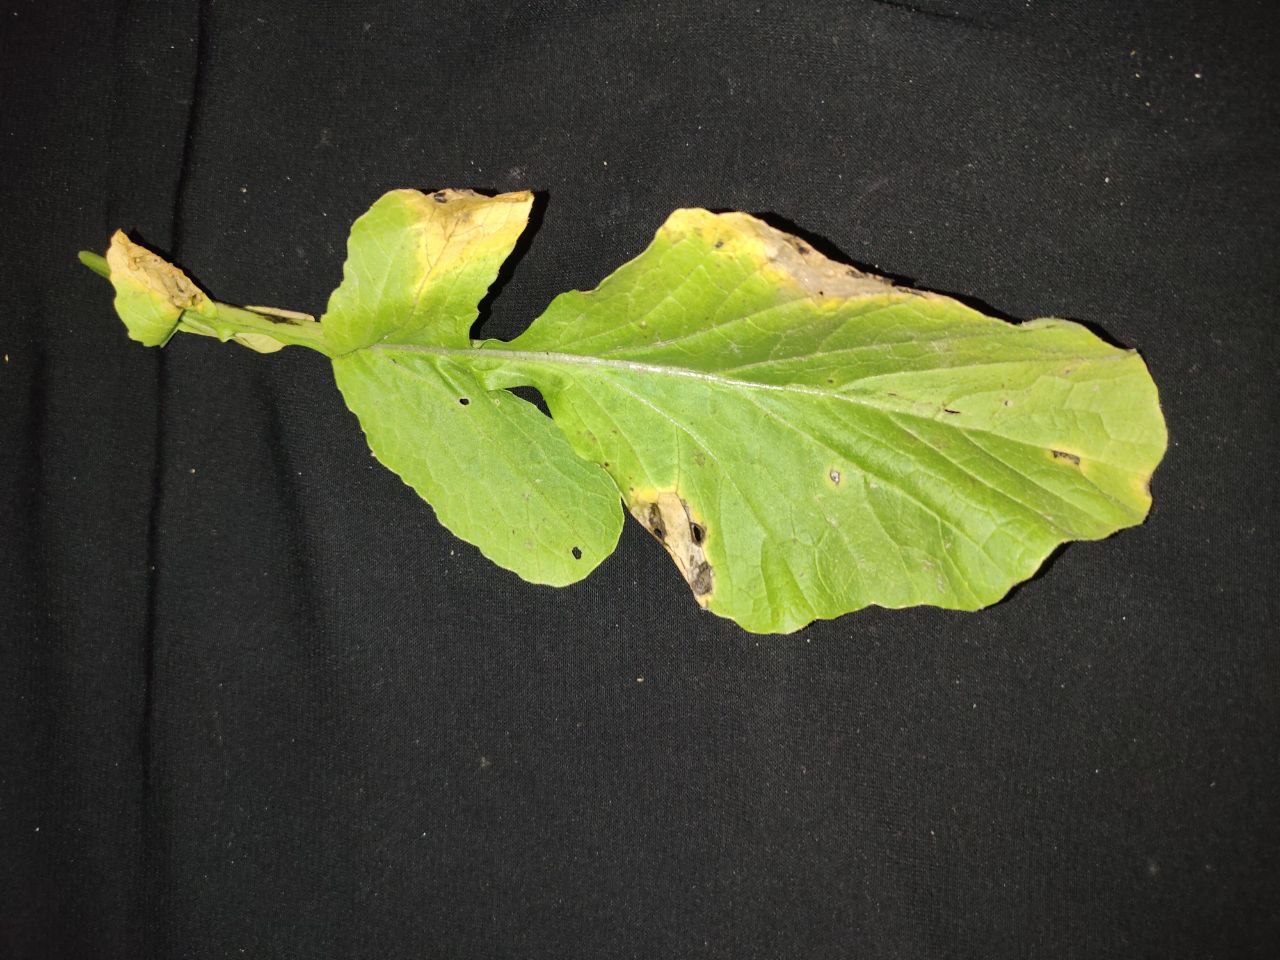
Label: Downey mildew